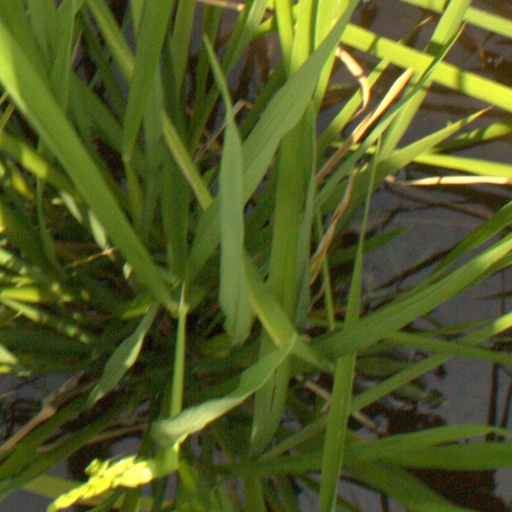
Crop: rice